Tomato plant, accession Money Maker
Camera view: horizontal (90 deg, fisheye); turntable rotation: 210 degrees
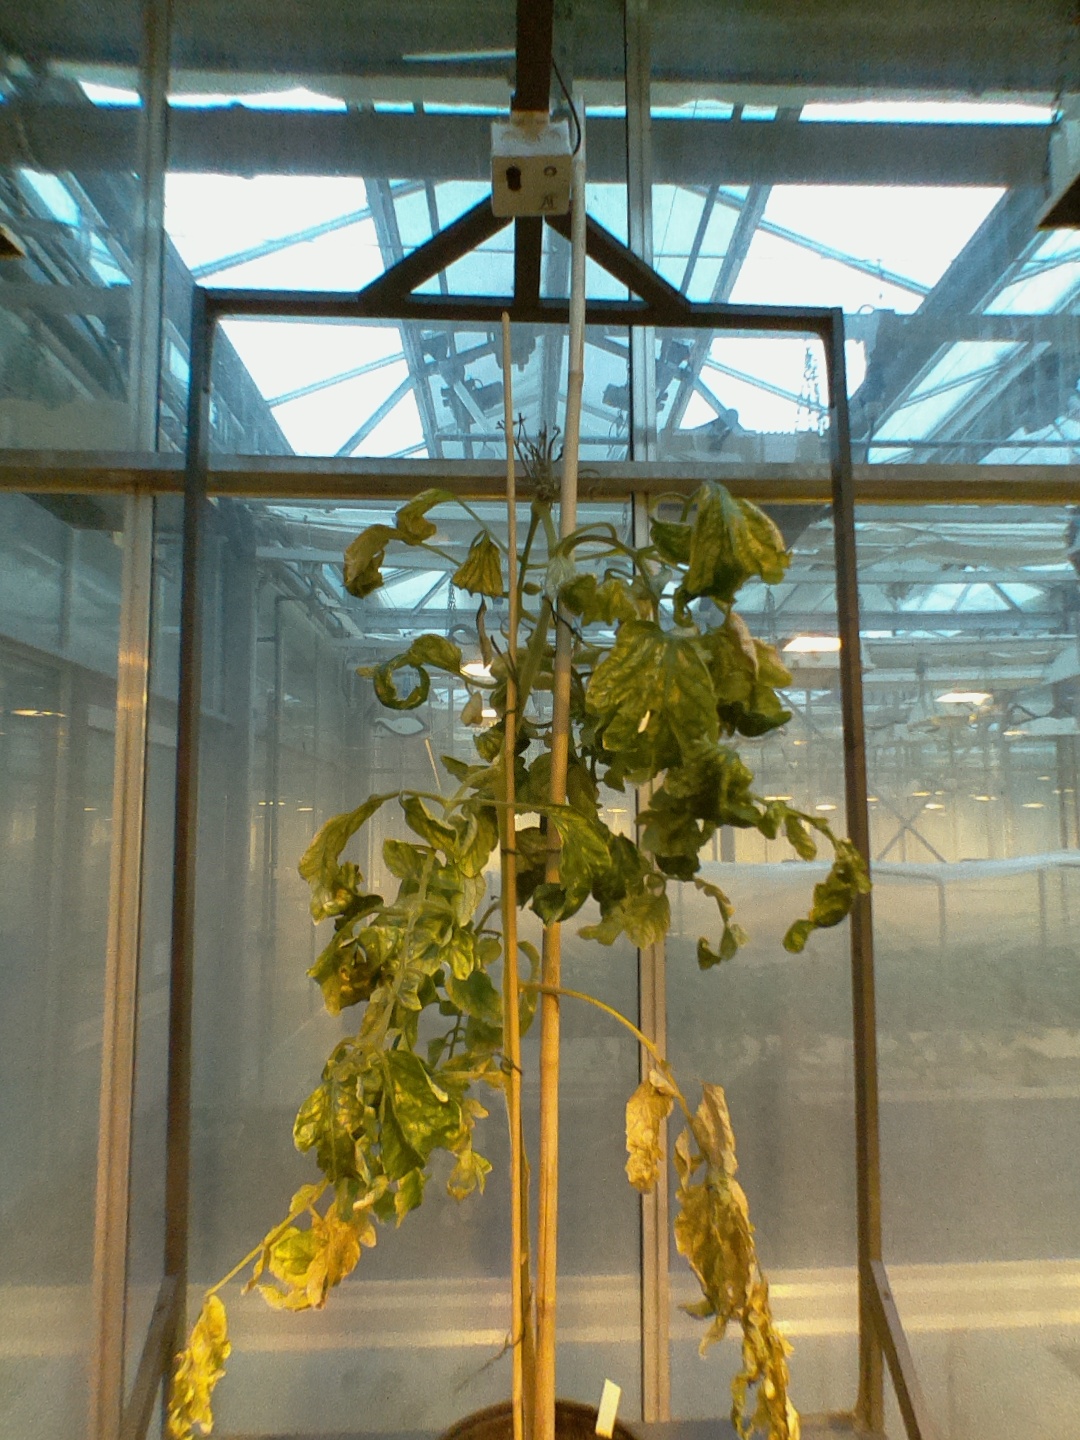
BBCH growth stage 29: 90%-100% Side shoots formed